Revel, Isère

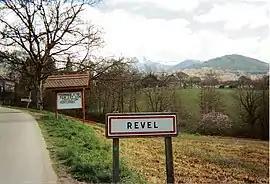
The road into Revel

Revel is a commune in the Isère department in southeastern France.